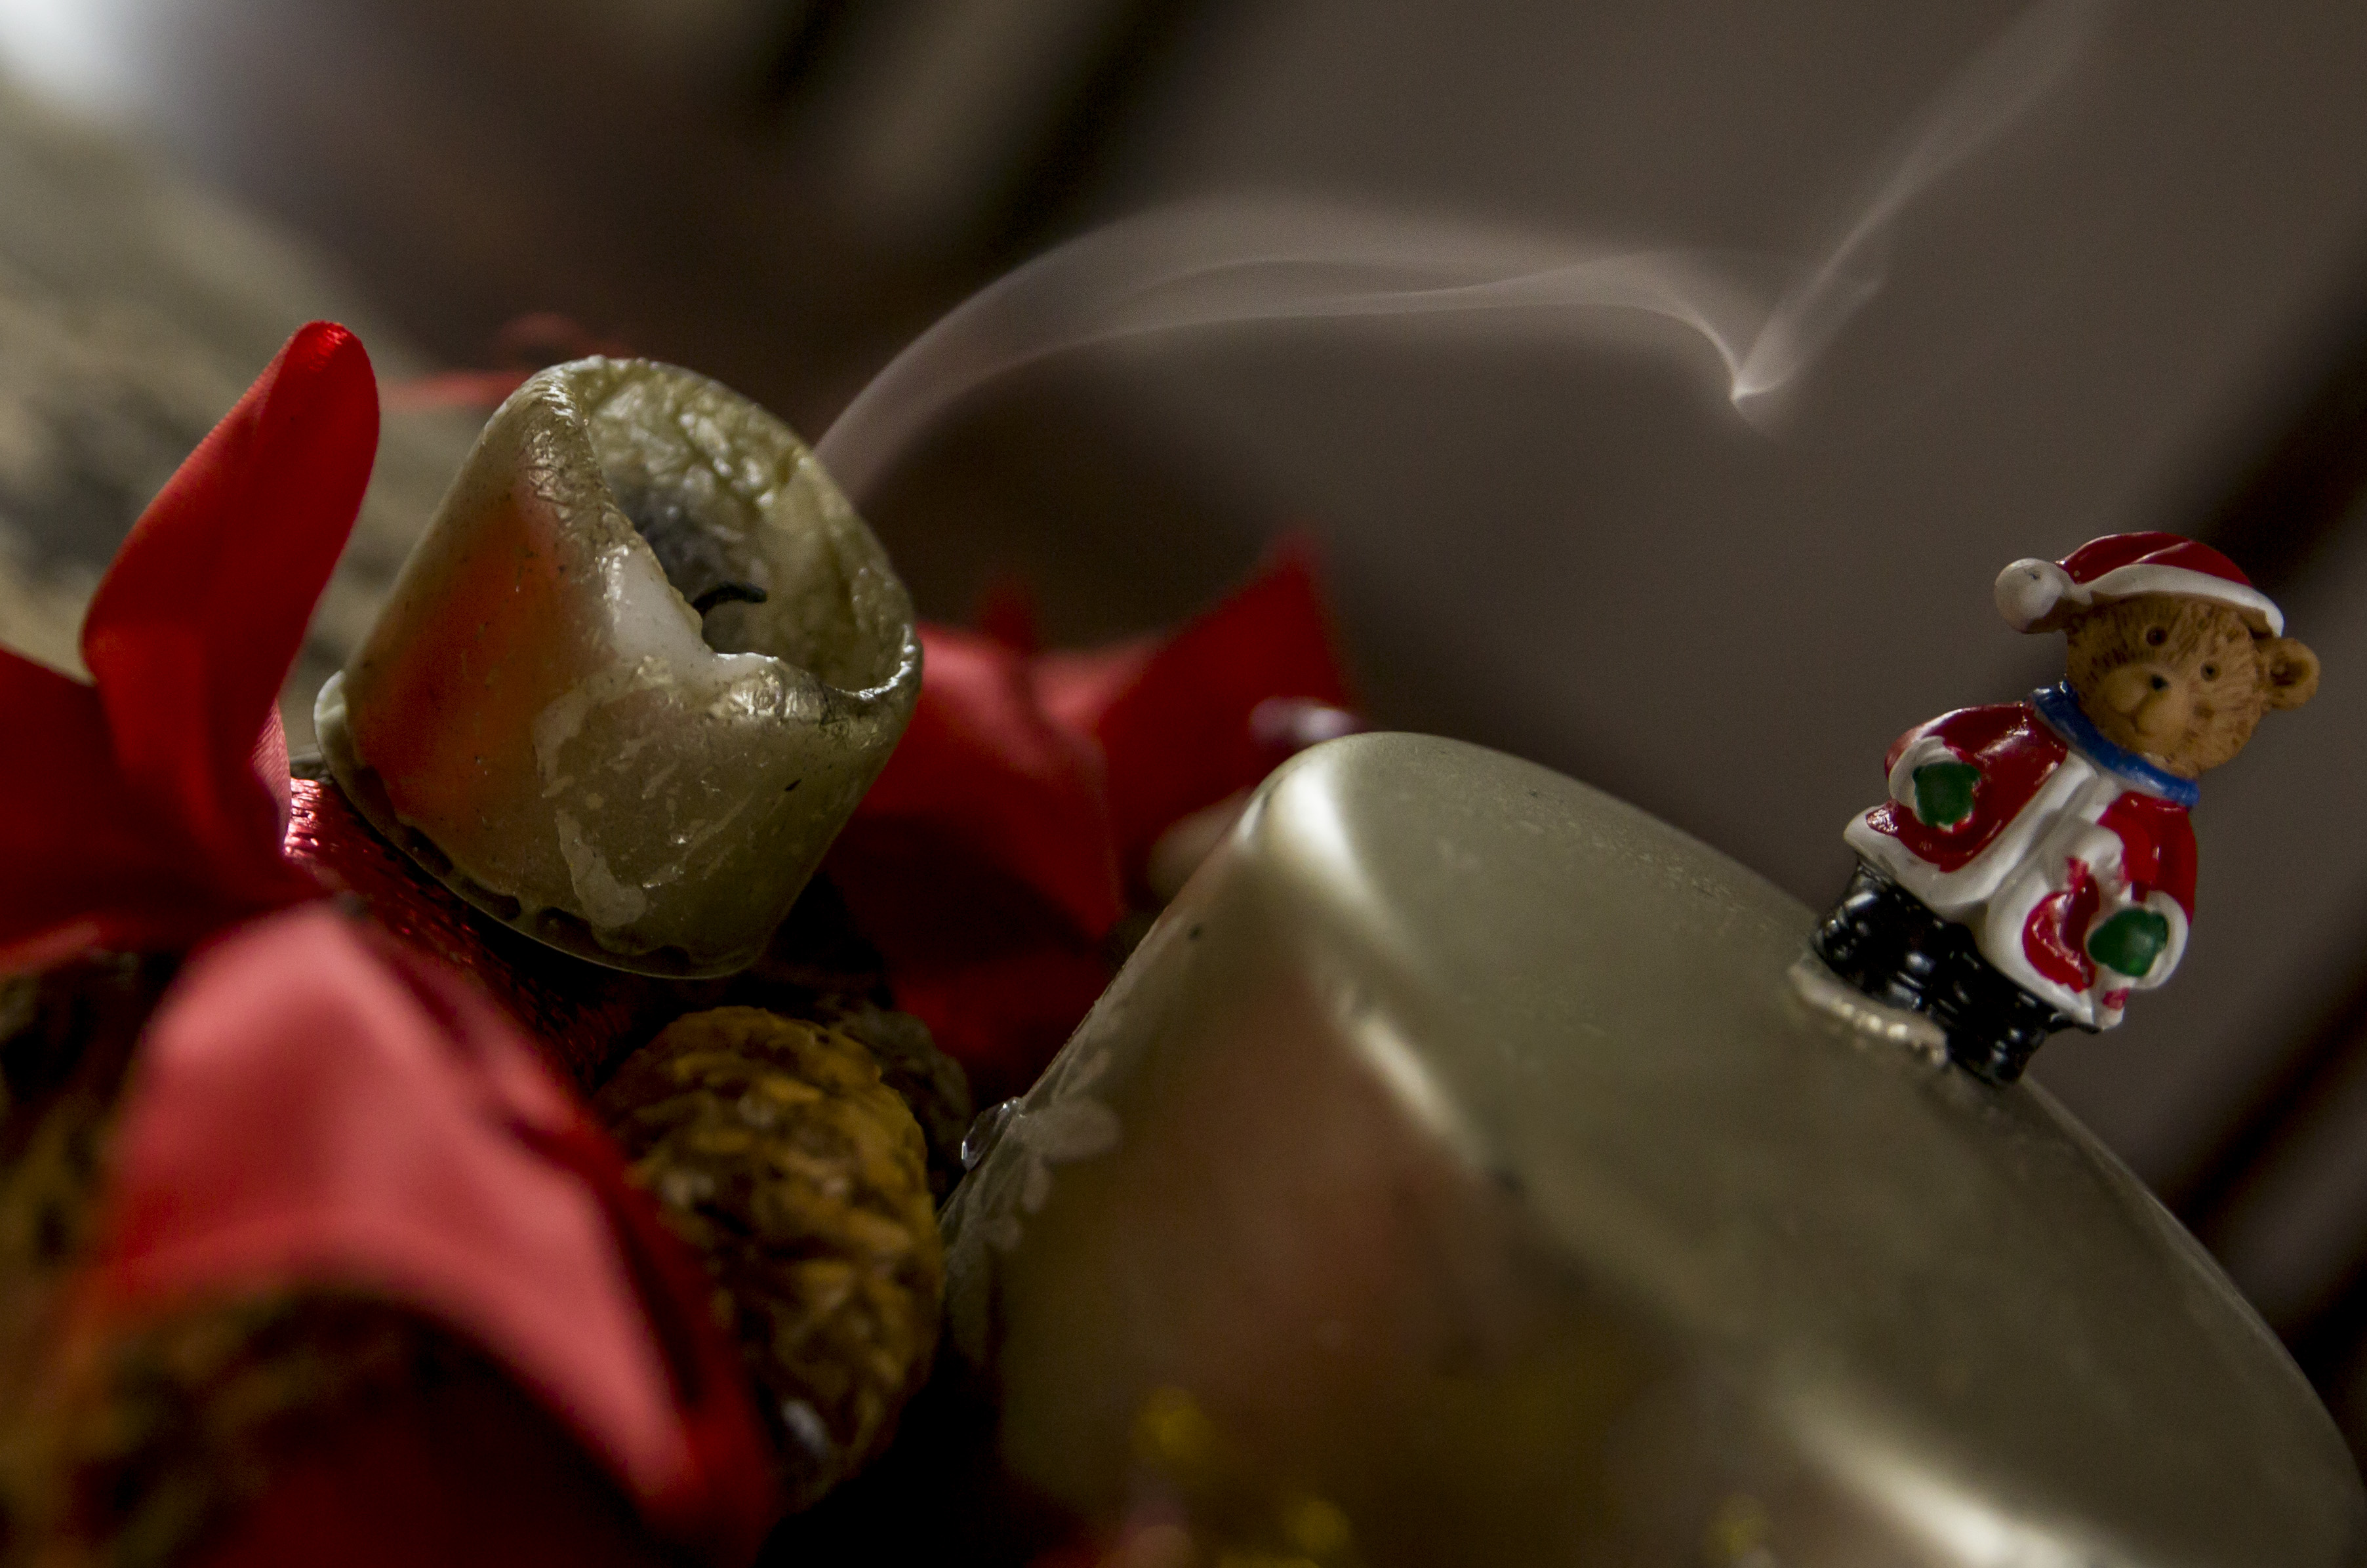
decoration, feast, home, teddy, bear, day, feeling, family, winter, toy, still life photography, figurine, macro photography, garnish, delicacy